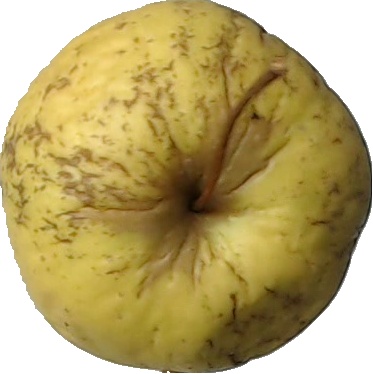
Label: apple_golden_1